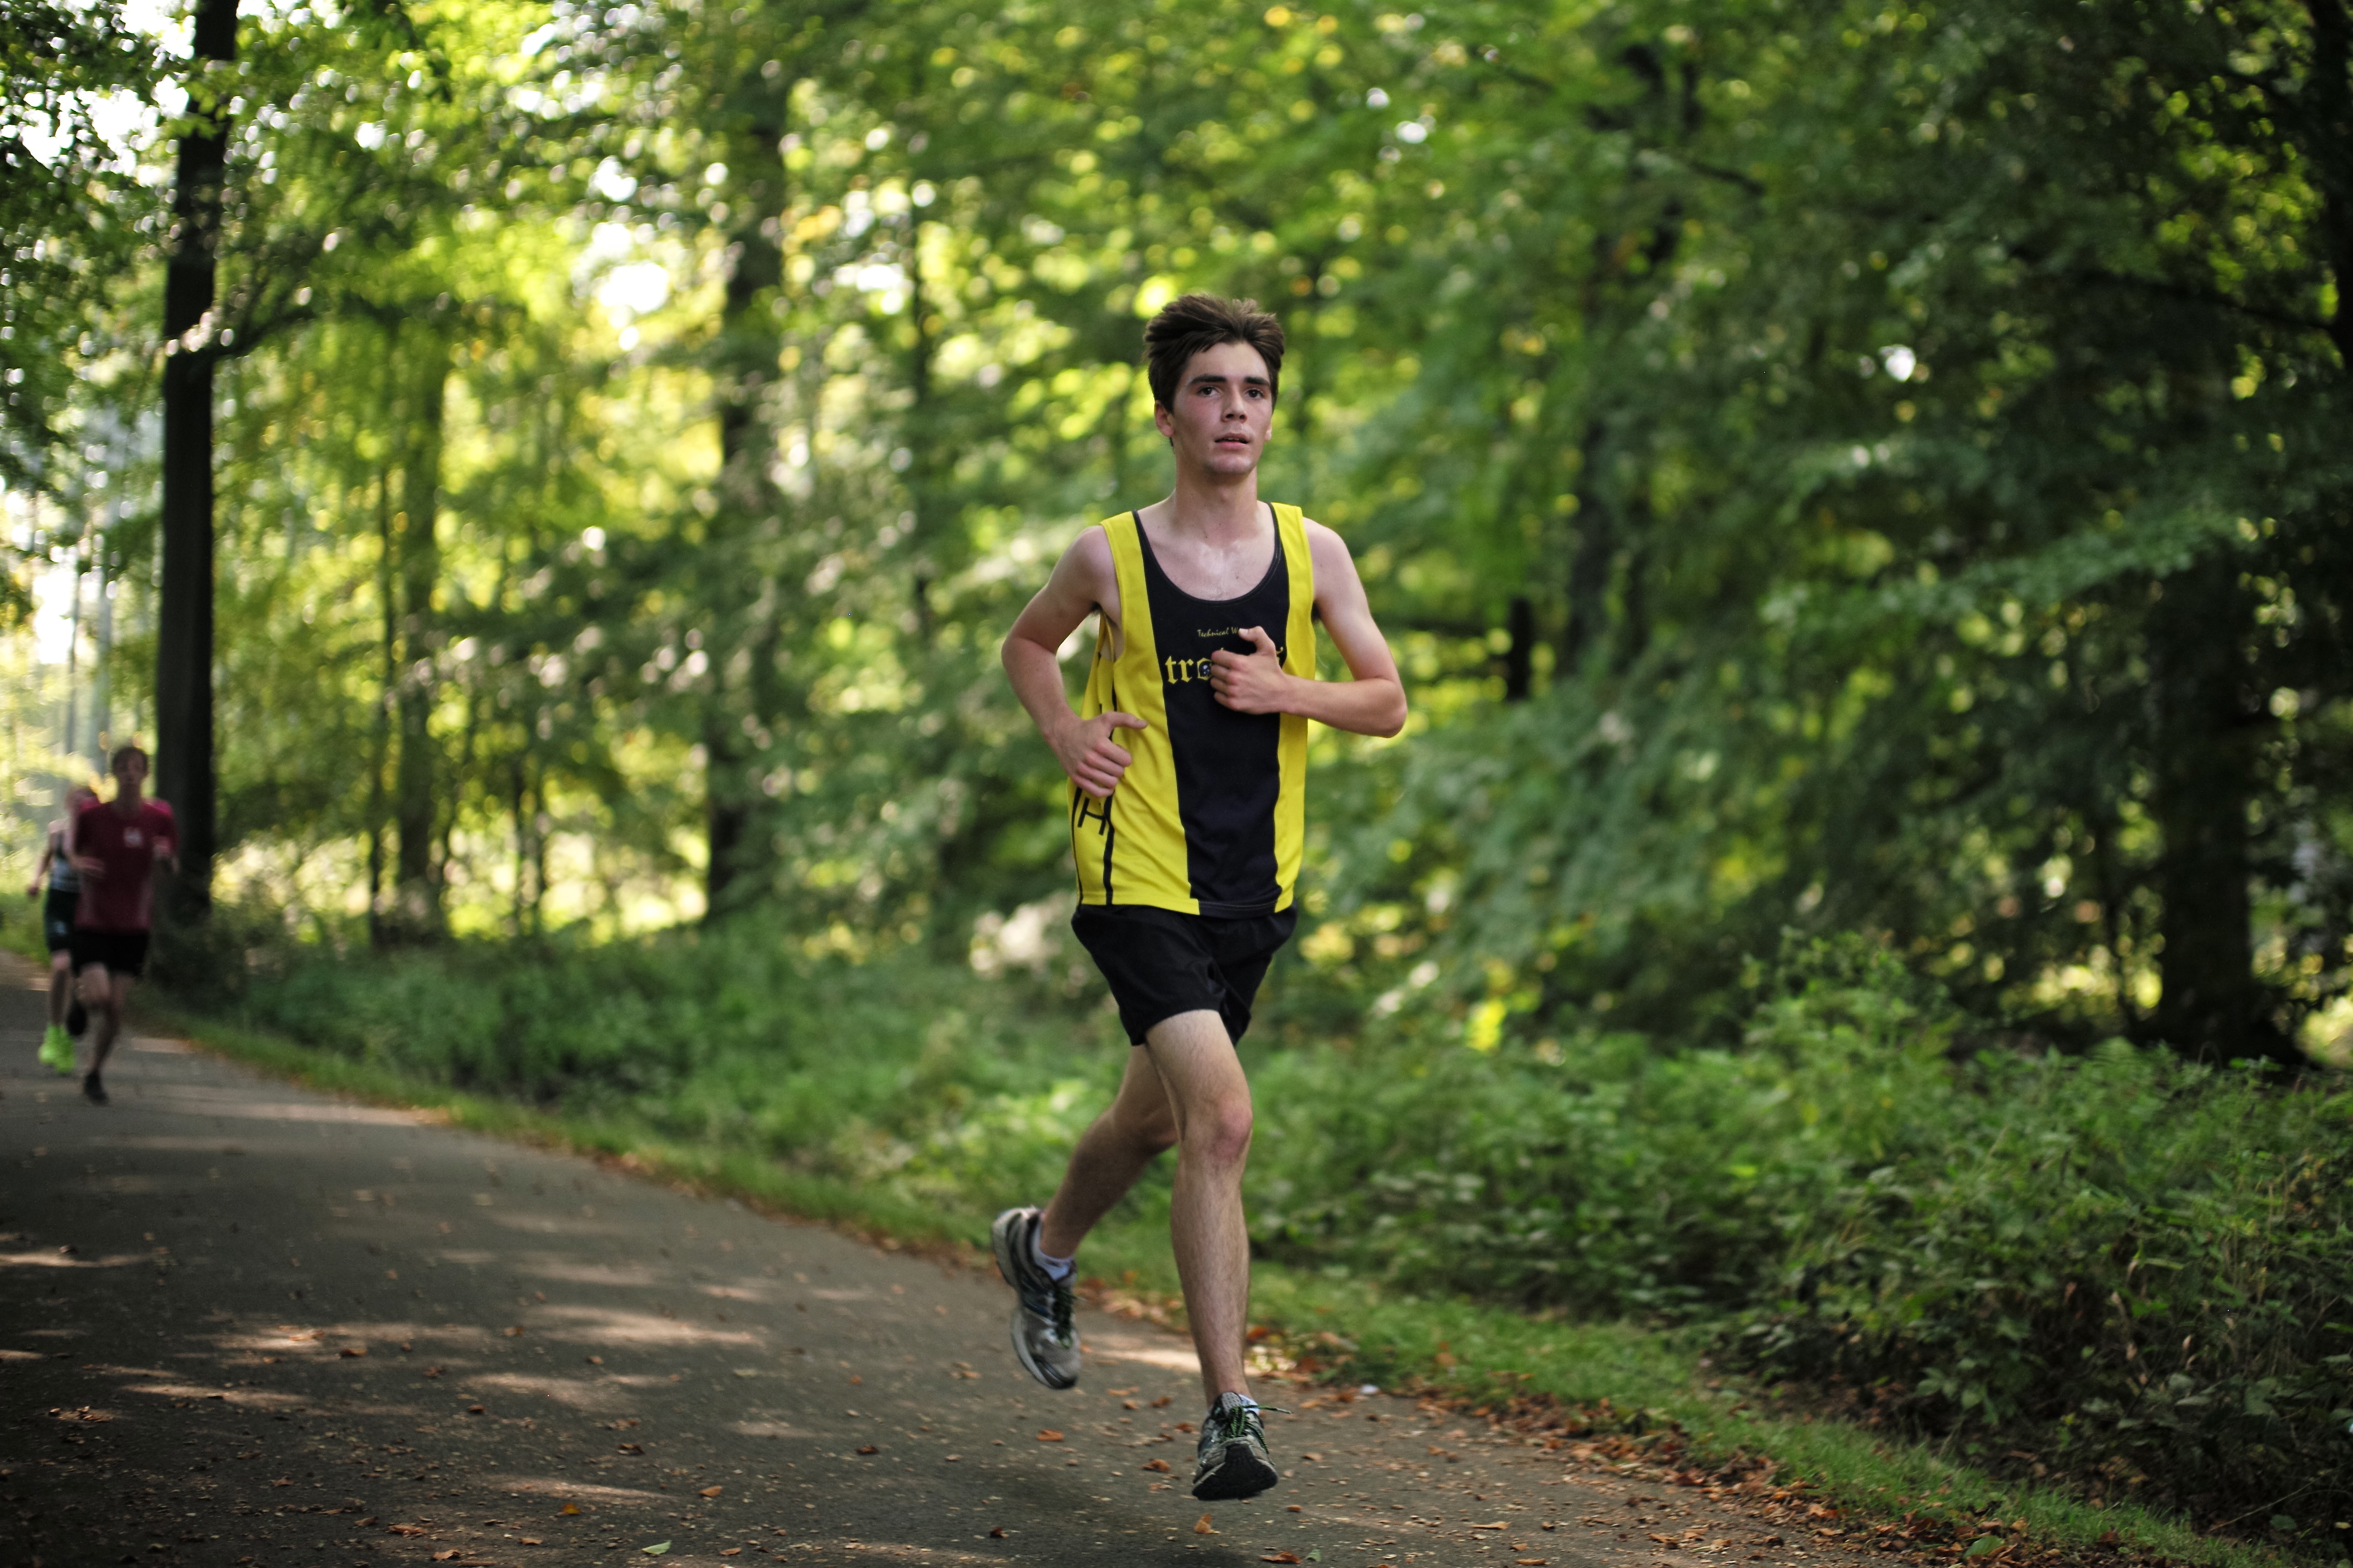
person, bokeh, running, run, country, recreation, europe, jogging, cross, ash, belgium, race, competition, hague, brussels, m, american, team, sports, boys, 50, school, runners, filter, nd, endurance, leica, 240, summilux, varsity, athletics, meet, xc, isb, juniorvarsity, physical exercise, outdoor recreation, human action, individual sports, endurance sports, ultramarathon, duathlon